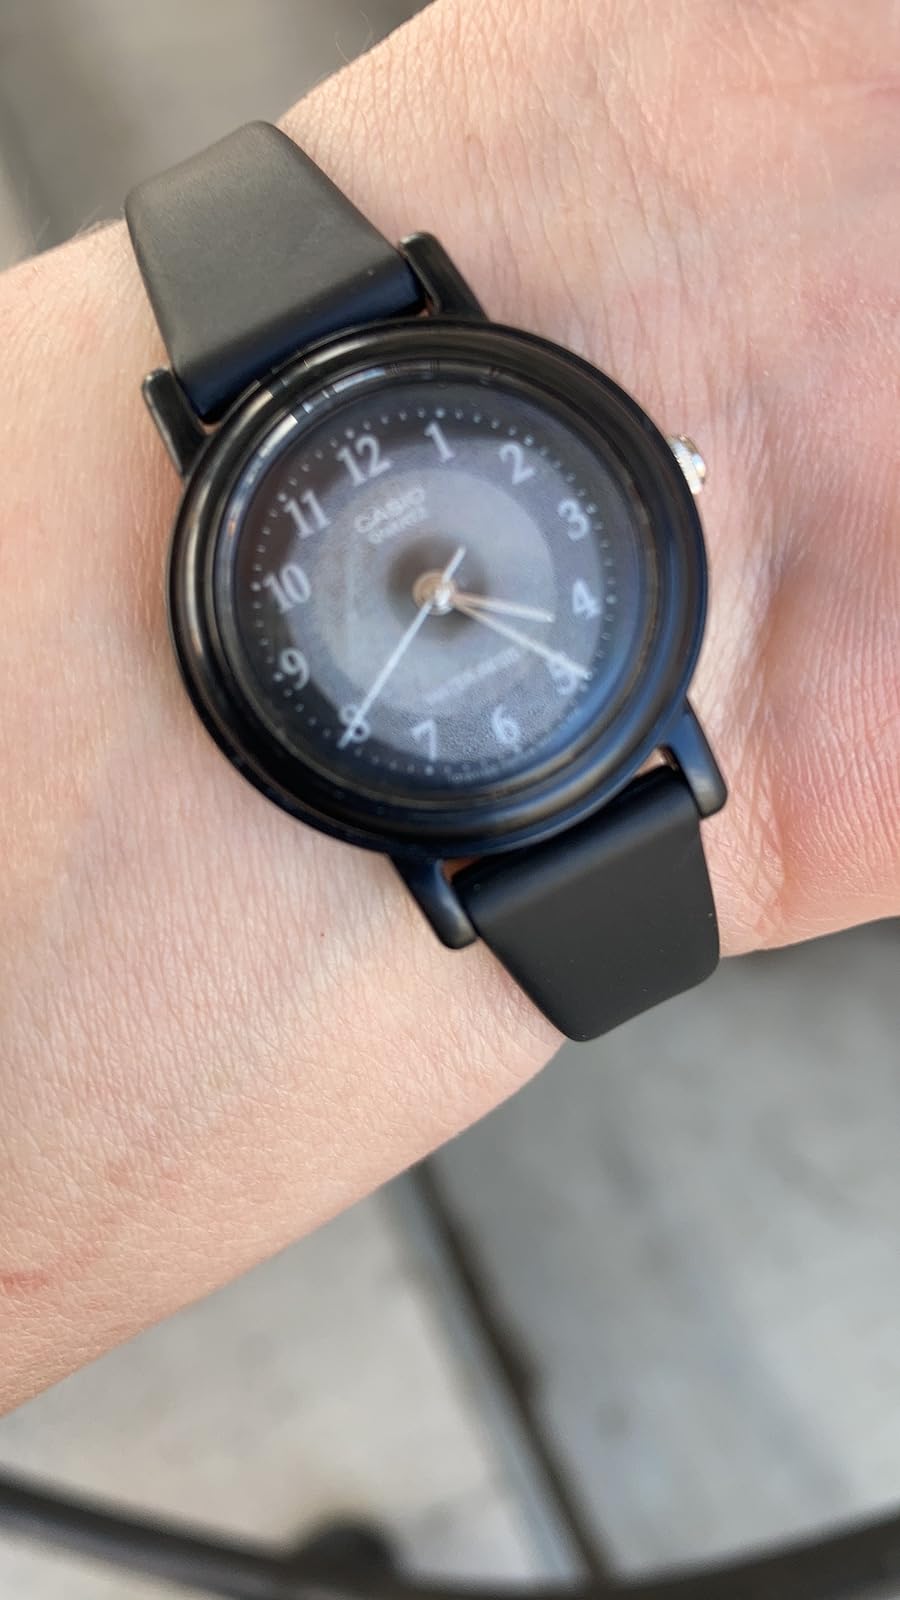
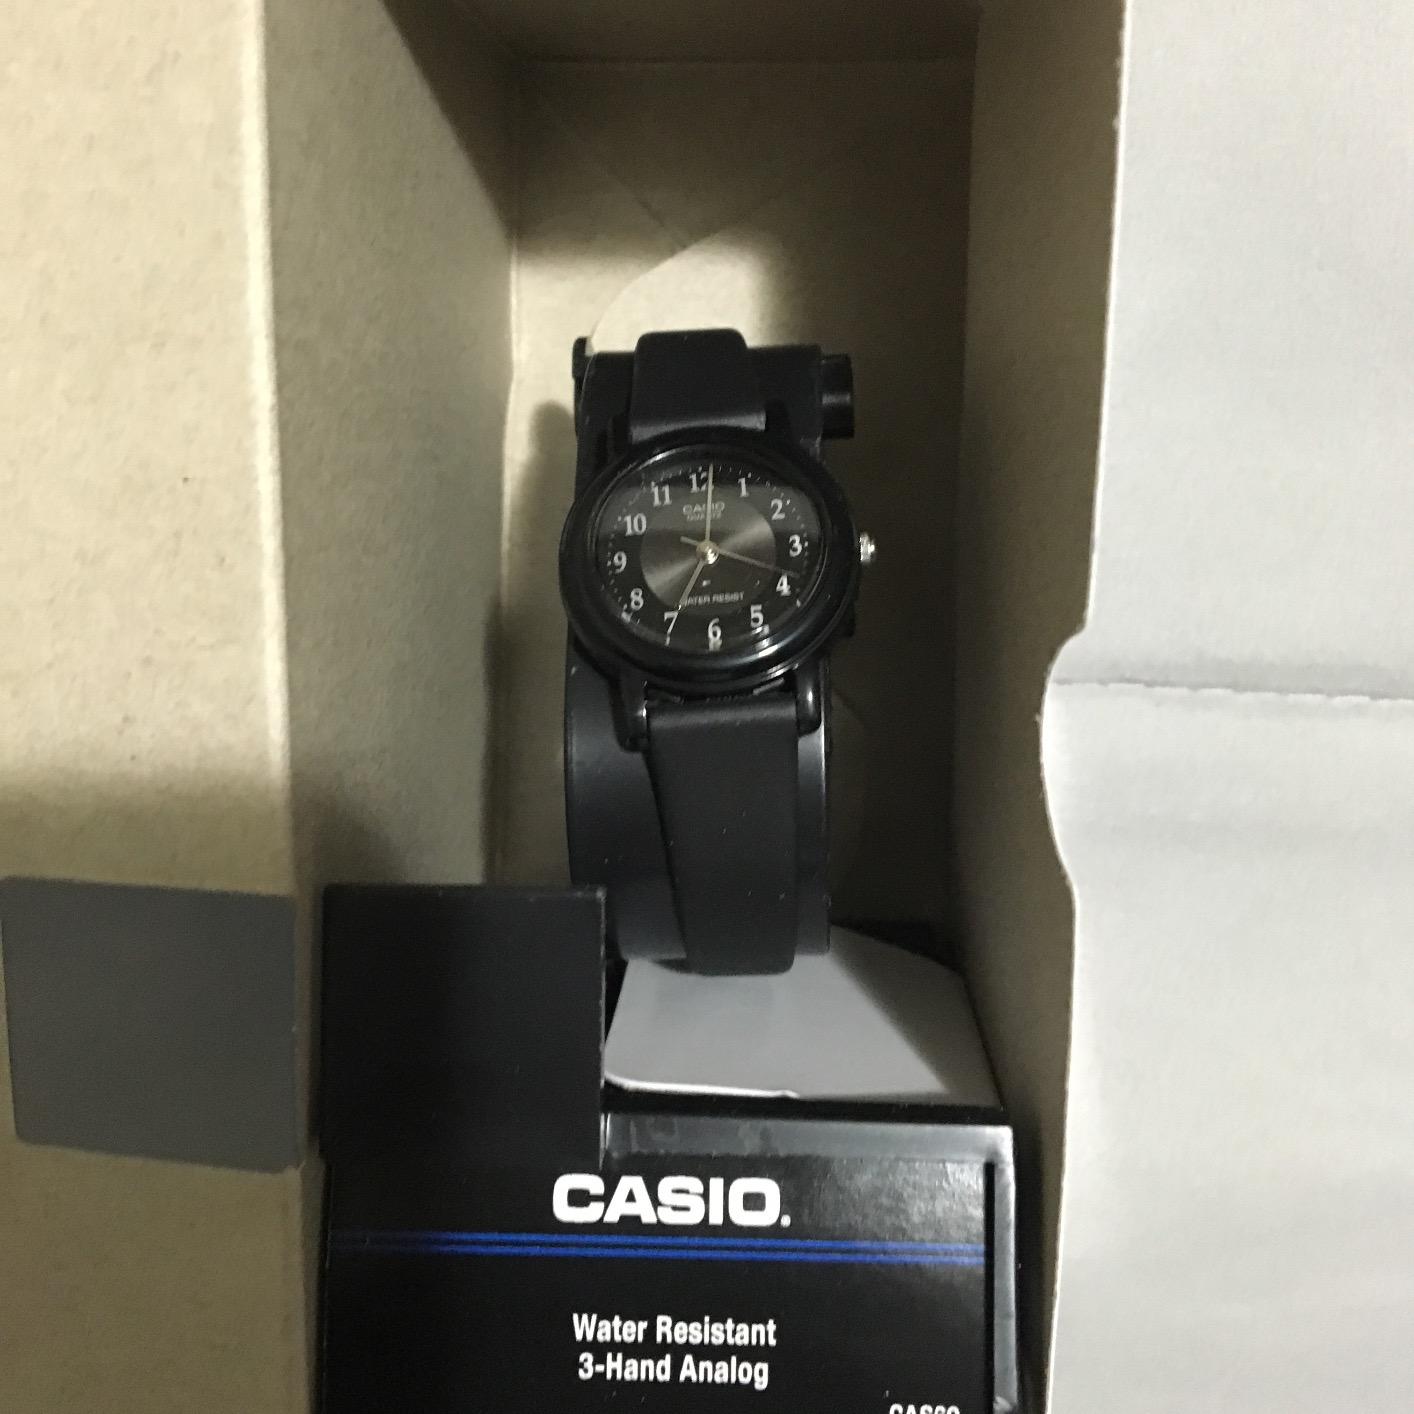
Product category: accessories_watch
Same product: yes